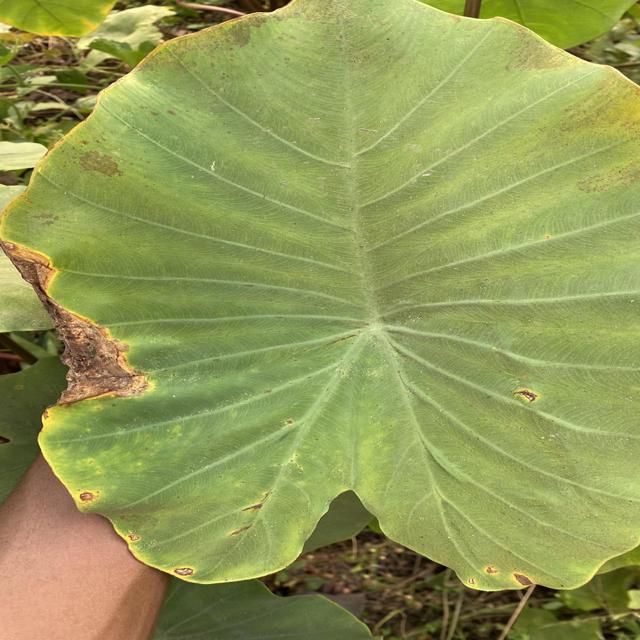
Label: Mid_Blight